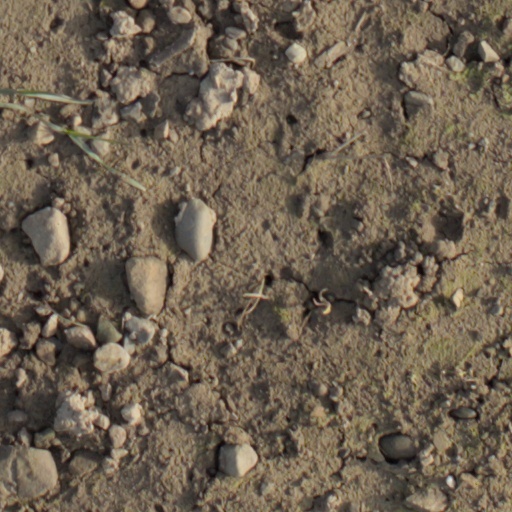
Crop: wheat